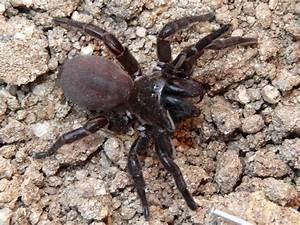
spider